Bundaberg Hummock

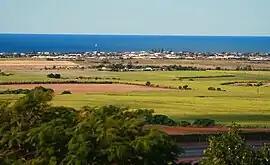
View from the Hummock towards Bargara

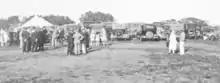
The official opening of the Hummock Lookout, 1931

The Bundaberg Hummock, also referred to as The Hummock, is an extinct volcano remnant situated in the locality of Qunaba east of Bundaberg, Queensland, Australia. Its official (but rarely used) name is Sloping Hummock. The summit of the hill holds both a memorial to Bert Hinkler and the heritage listed Sir Anthony's Rest.